BEML

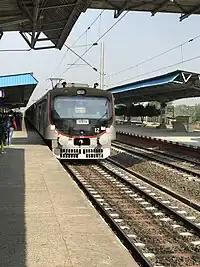
BEML SSEMU

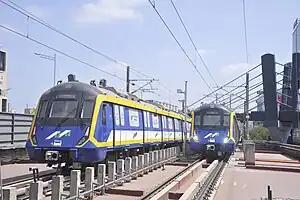
BEML rolling stock for Mumbai Metro Yellow Line

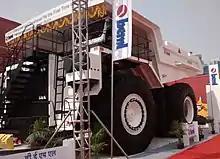
BEML 205 dumper

BEML Limited's Rail Coach Factory situated in Bangalore, India is the first all steel integrated rail coach factory established by Government of India during 1948. This factory was established to indigenously manufacture the passenger rail coach for Indian Railways.